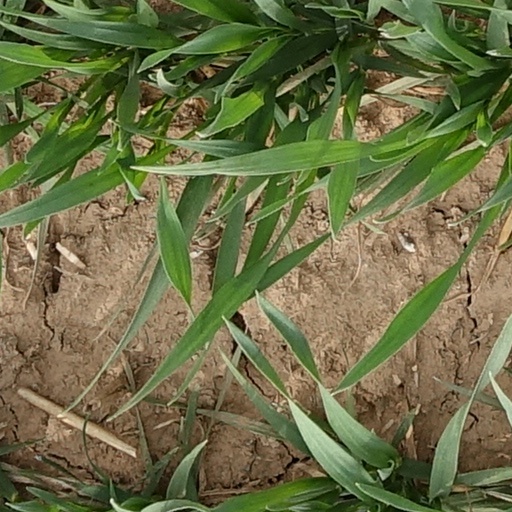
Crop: wheat